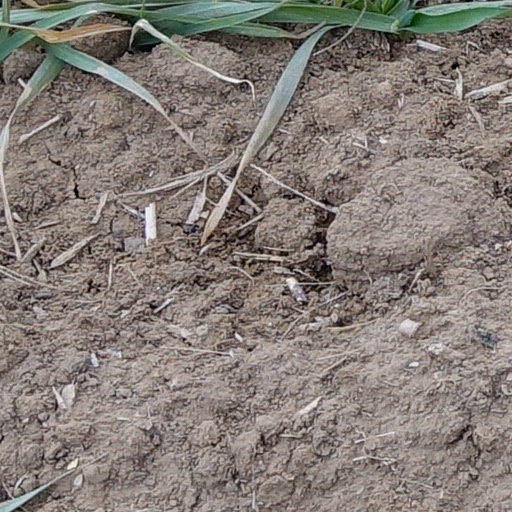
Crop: wheat